Historiography of the Crusades

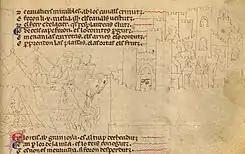
Louis VIII of France capturing Marmande, from the sole surviving manuscript of the "Song of the Albigensian Crusade"

Fulcher missed the culminating events of the First Crusade because he accompanied Baldwin of Boulogne to Edessa. When Baldwin became king of Jerusalem in 1100, Fulcher joined him and for the next twenty-seven years wrote the best-informed account of the kingdom. Between 1114 and 1122 Walter the Chancellor documented of the wars fought by Antioch against the Turks of northern Syria in . Both texts were used by William of Tyre, whose Chronicon deals with the history of the region from Emperor Heraclius until 1184.